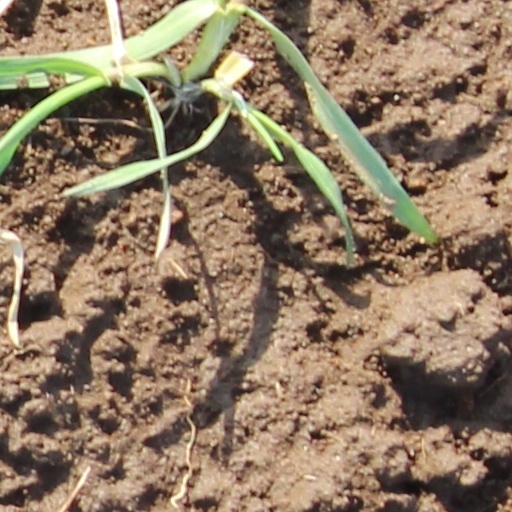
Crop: wheat